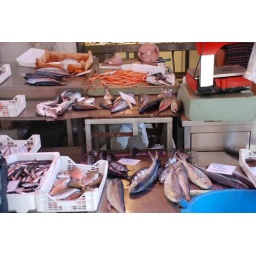
fish market in siracusa